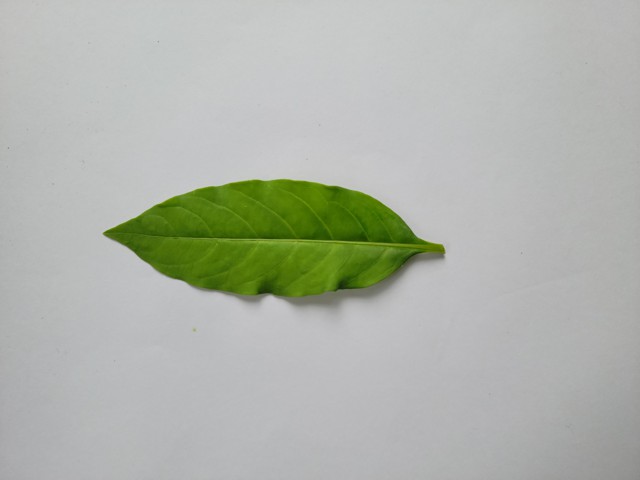
Plant: sarpagandha